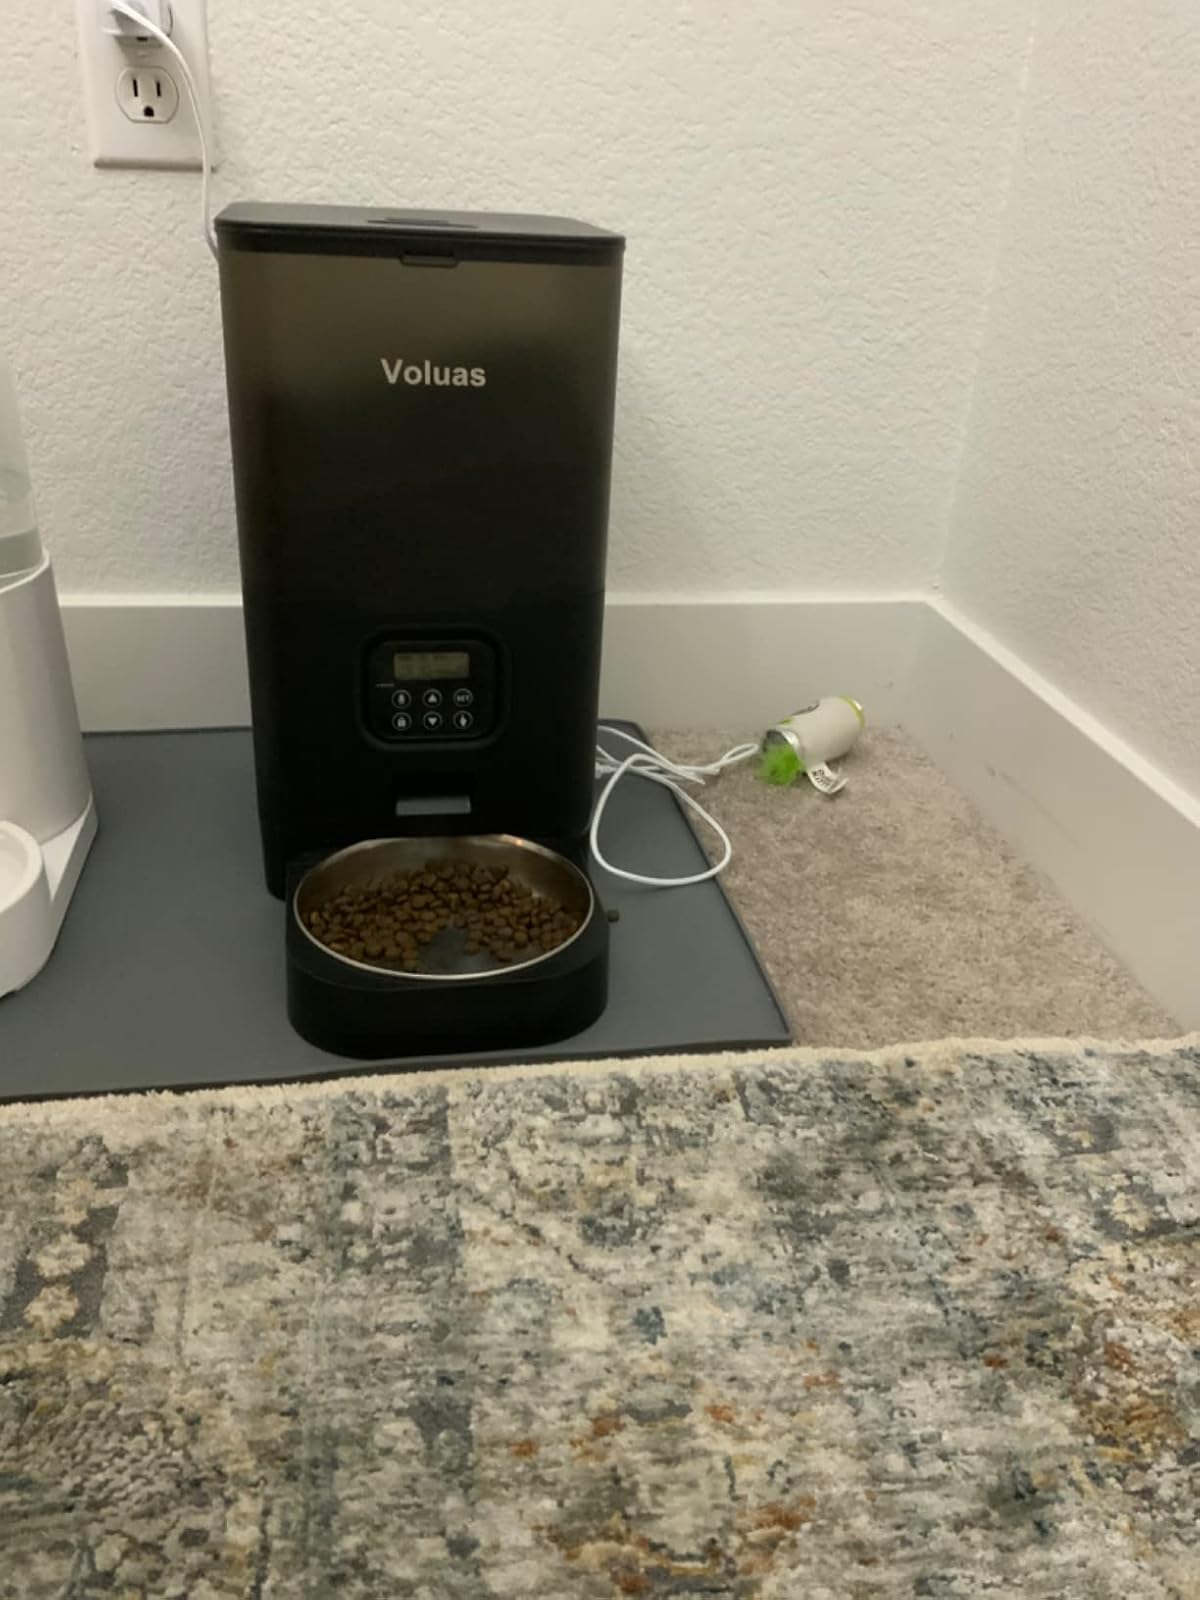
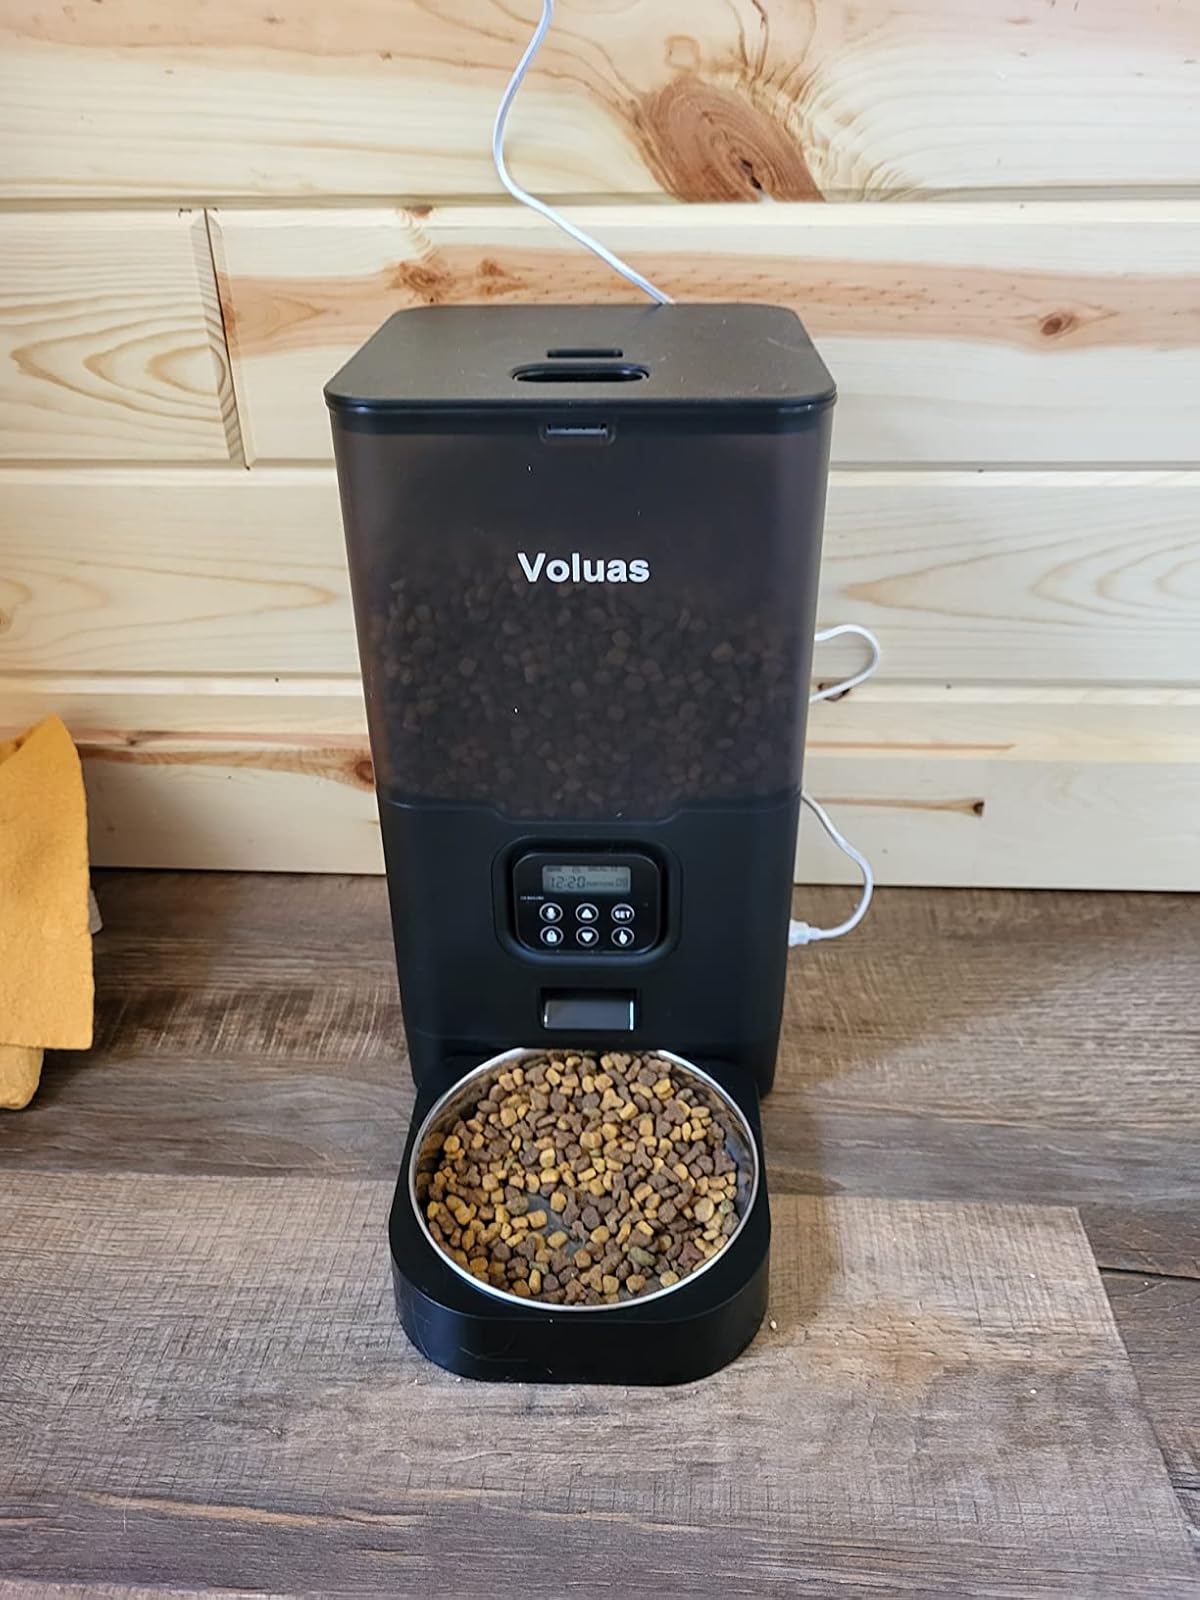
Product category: items_feeder
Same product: yes